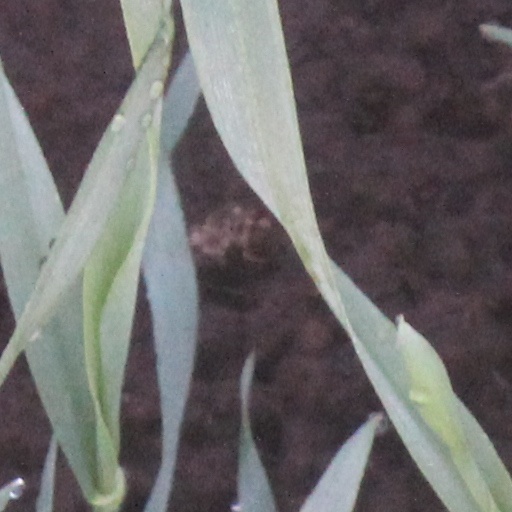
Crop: wheat